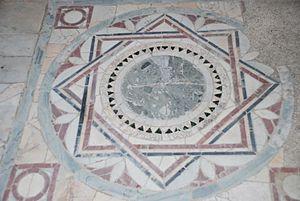
Le terme cosmatesque s'applique à un style de pavements en opus sectile ou marqueterie de marbre, typique du Moyen Âge en Italie et en particulier à Rome et dans ses environs. Il correspond principalement à la période de l'art roman en Italie, fin XIᵉ au XIIIᵉ siècles, et perdure ensuite un peu dans le gothique.